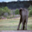
Label: elephant